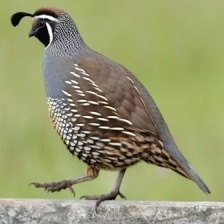
Species: CALIFORNIA QUAIL
Scientific name: CALLIPEPLA CALIFORNICA
ImageNet parent category: quail